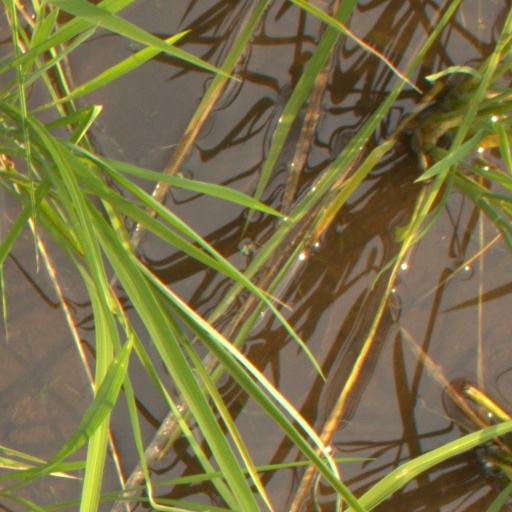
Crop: rice